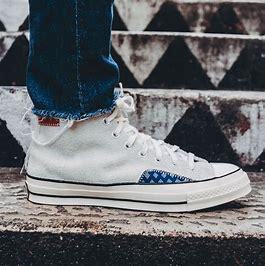
Brand: Converse
Model: Chuck 70